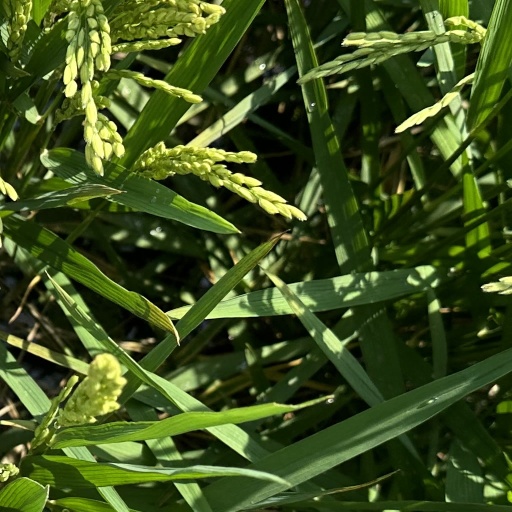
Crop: rice